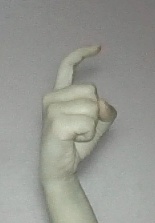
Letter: ra